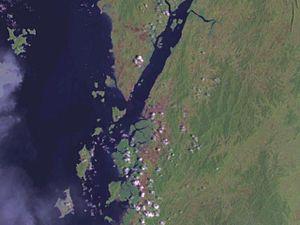
La Kraburi ou Pak Chan est un fleuve frontalier de la Birmanie et de la Thaïlande.